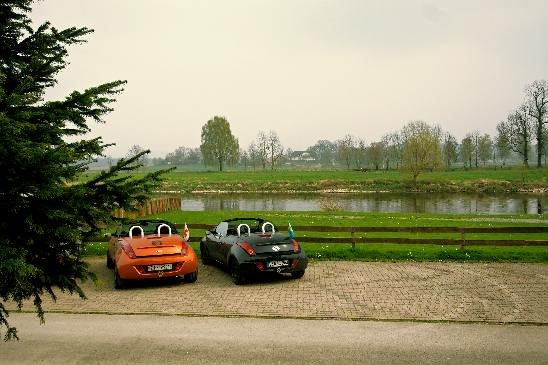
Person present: No